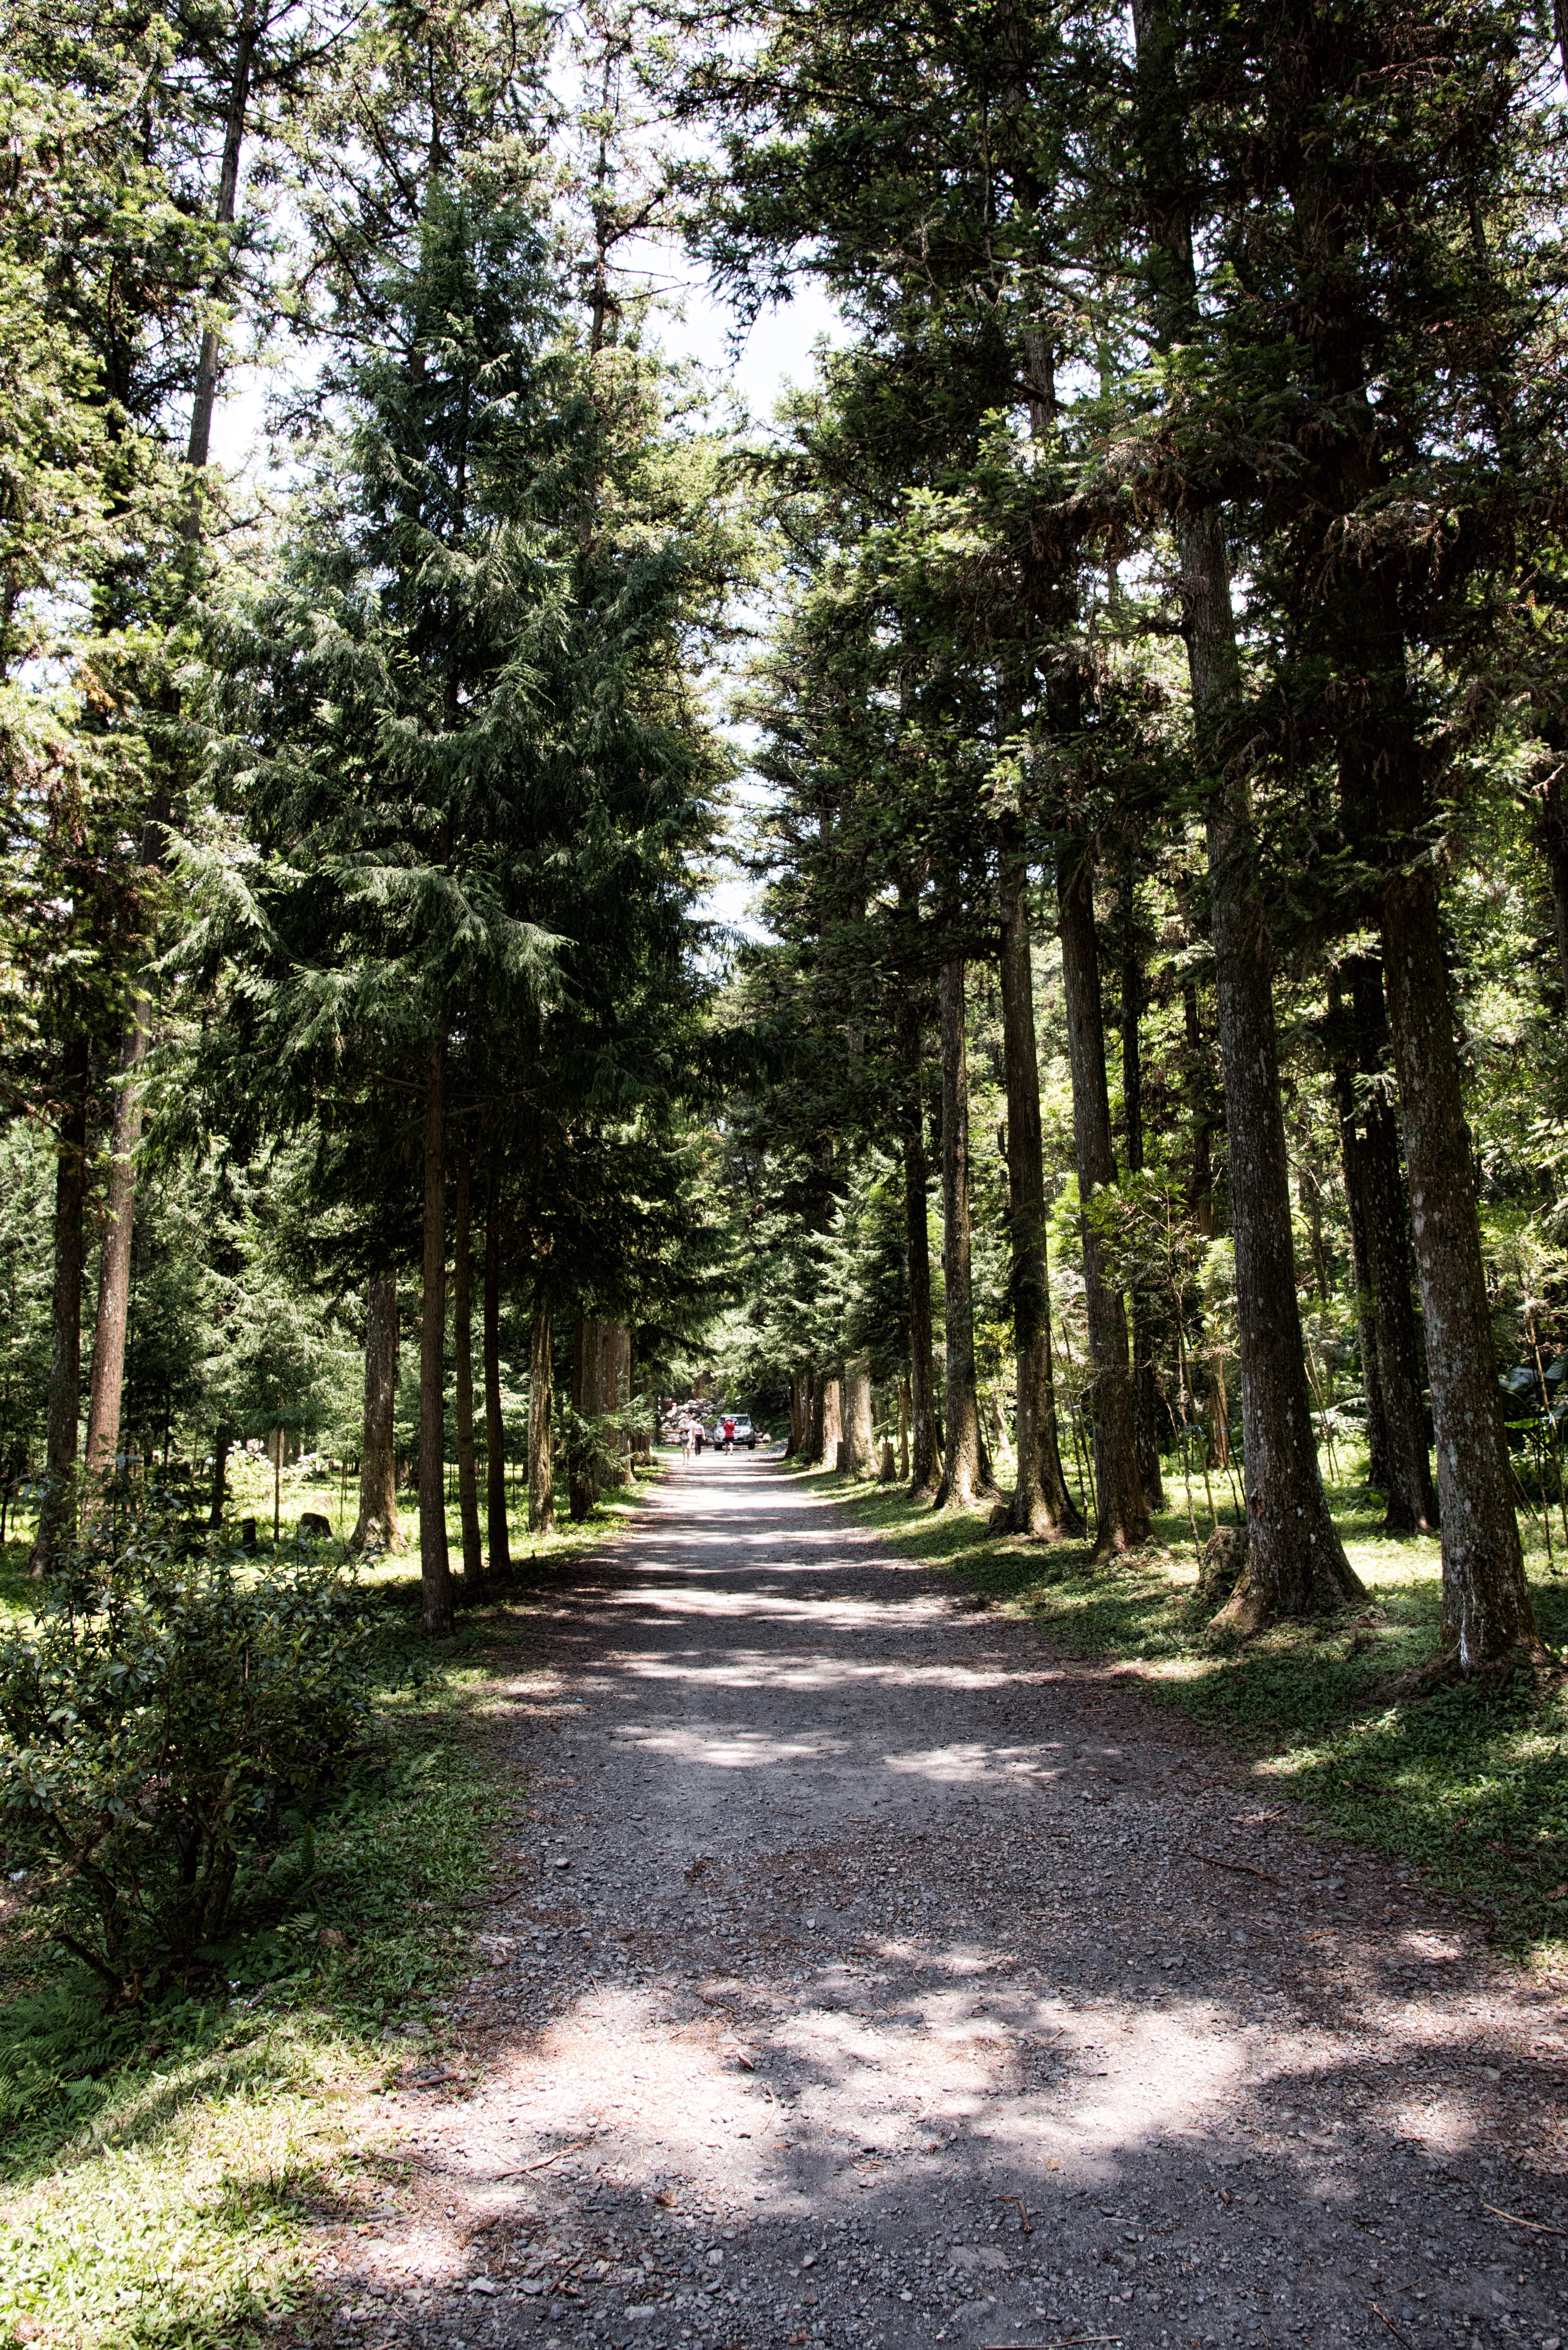
tree, nature, forest, wilderness, plant, trail, meadow, sunlight, leaf, autumn, park, grove, woodland, habitat, ecosystem, biome, natural environment, woody plant, temperate broadleaf and mixed forest, temperate coniferous forest